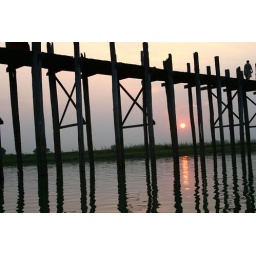
200 year old teak bridge over a lake near Mandalay